Universal Edit Button

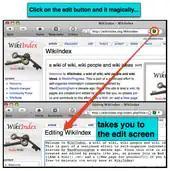
A screenshot from WikiIndex.org showing the Universal Edit Button in action

The Universal Editing Button (UEB) is intended to enable an internet user to quickly recognize when a website—such as a wiki—may be edited. According to the UEB's creators, "it is a convenience to web surfers who are already inclined to contribute, and an invitation to those who have yet to discover the thrill of building a common resource. As this kind of public editing becomes more commonplace, the button may become regarded as a badge of honor. It serves as an incentive to encourage companies and site developers to add editable components to their sites, in order to have the UEB displayed for their sites."